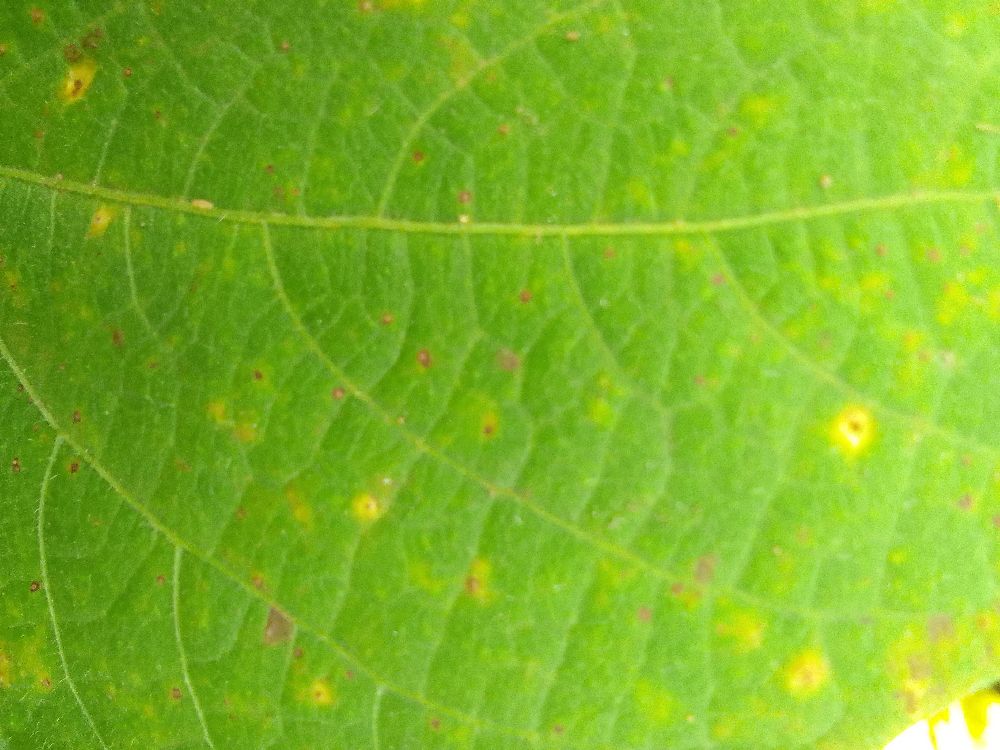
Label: rust